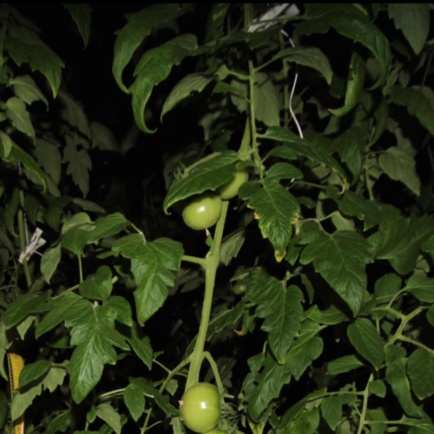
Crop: tomato